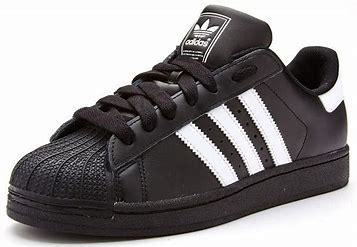
Brand: adidas
Model: Originals Superstar